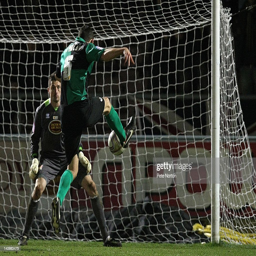
soccer player scores his sides first goal during the match .